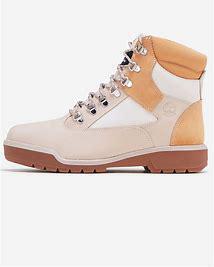
Brand: Timberland
Model: 6 Inch Field